General Operations Force

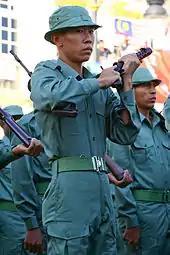
GOF officers worn their old Jungle Squad era uniform with Sterling L2A3 (Mk.4) submachine gun during 50th Merdeka Day Parade.

Malaysia faced a second wave of communist insurgency beginning in 1968. By then, all branches of the Malaysian security forces, including the Police Field Force, were well-trained in jungle warfare. At its peak, the Police Field Force operated 21 battalions. Following the disarmament of the Malayan Communist Party (MCP) on 2 December 1989, the number of battalions was reduced to 17 by 1 September 1994.